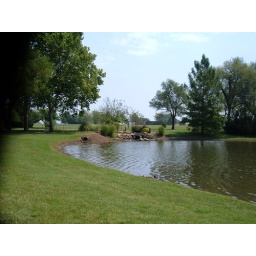
You may not be able to see it in the image, but that's a cute little waterfall in the rocks there.